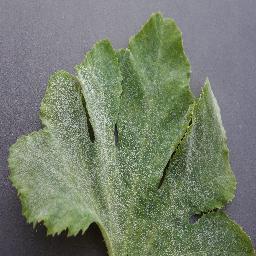
Label: Squash___Powdery_mildew